Chitra Narayanan

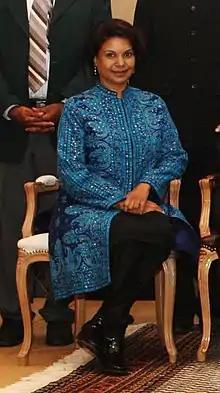
Chitra Narayanan in 2011

Chitra Narayanan is a diplomat from India. She served as an Indian Foreign Service officer and as an ambassador of India to six countries.